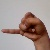
The image shows a hand gesture representing the letter 'J' in Indian Sign Language.